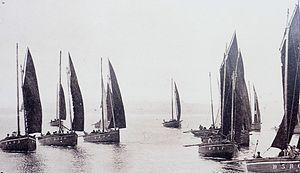
Douarnenez
Une chaloupe est soit un ancien bateau de pêche ou de commerce équipé de voiles au tiers, soit une grosse embarcation sur des navires. Les chaloupes modernes sont à moteur.
Douarnenez [dwaʁnəne] est une commune française, située dans le département du Finistère en région Bretagne.